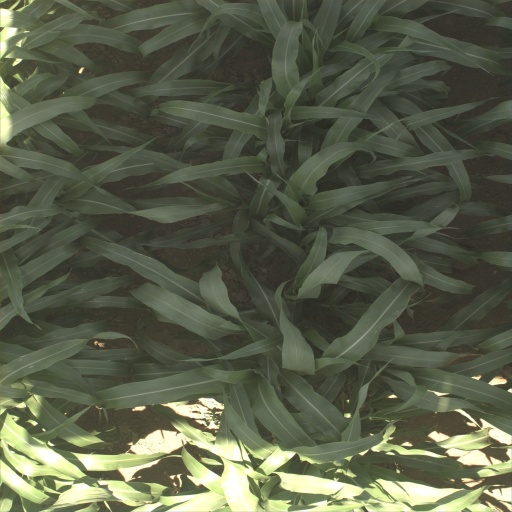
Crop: sorghum